Adrien Languillat

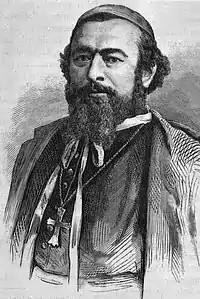
Bishop Adrien-Hippolyte Languillat, S.J.

Adrien-Hippolyte Languillat SJ (1808–1878) was a French Jesuit and missionary in China. He was titular bishop of Sergiopolis (1856–1878) and vicar apostolic of Southeastern Chi-Li (1856–1864) and Kiangnan (1864–1878).